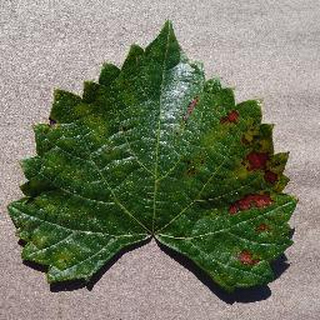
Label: grape_esca_black_measles